Traditional Chinese medicines derived from the human body

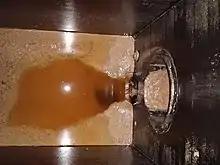
Urine precipitate in a tank collecting urine from urine diversion flush toilets in Germany

"Qiūshí" (lit. "autumn mineral"), translated as "urea" and "processed white sediment of human urine with salt" (Luo), was prepared from 52.11 "nibaiyin" "white urinary sediment" from the urine of either Yin girls or Yang boys. The "qiushi" drug was called "qiūbīng " (lit. "autumn ice") after recrystallization, similar to boiling seawater to get salt. Li Shenzhen warns that, "Some alchemists fake the product by calcining salt in a furnace. Any substance alleged to be Qiubing should be examined carefully to make sure it is genuine." Li Shizhen outlines historical changes in the use of steroid-rich urine drugs. In ancient times, doctors used urinary precipitates to "keep the blood in motion, greatly help sexual debility, bring down heat, kill parasites, and disperse poisons; but the princes and wealthy patricians disliked using it because they considered it unhygienic. So the iatro-chemists (["fangshi"]) began to purify the sediment, making first ["qiushi"] and later on ["qiubing"]", which licentious people used as aphrodisiacs. The "Bencao gangmu" lists six methods of processing "qiushi" through techniques including dilution, precipitation, filtration, evaporation, calcination, and sublimation.